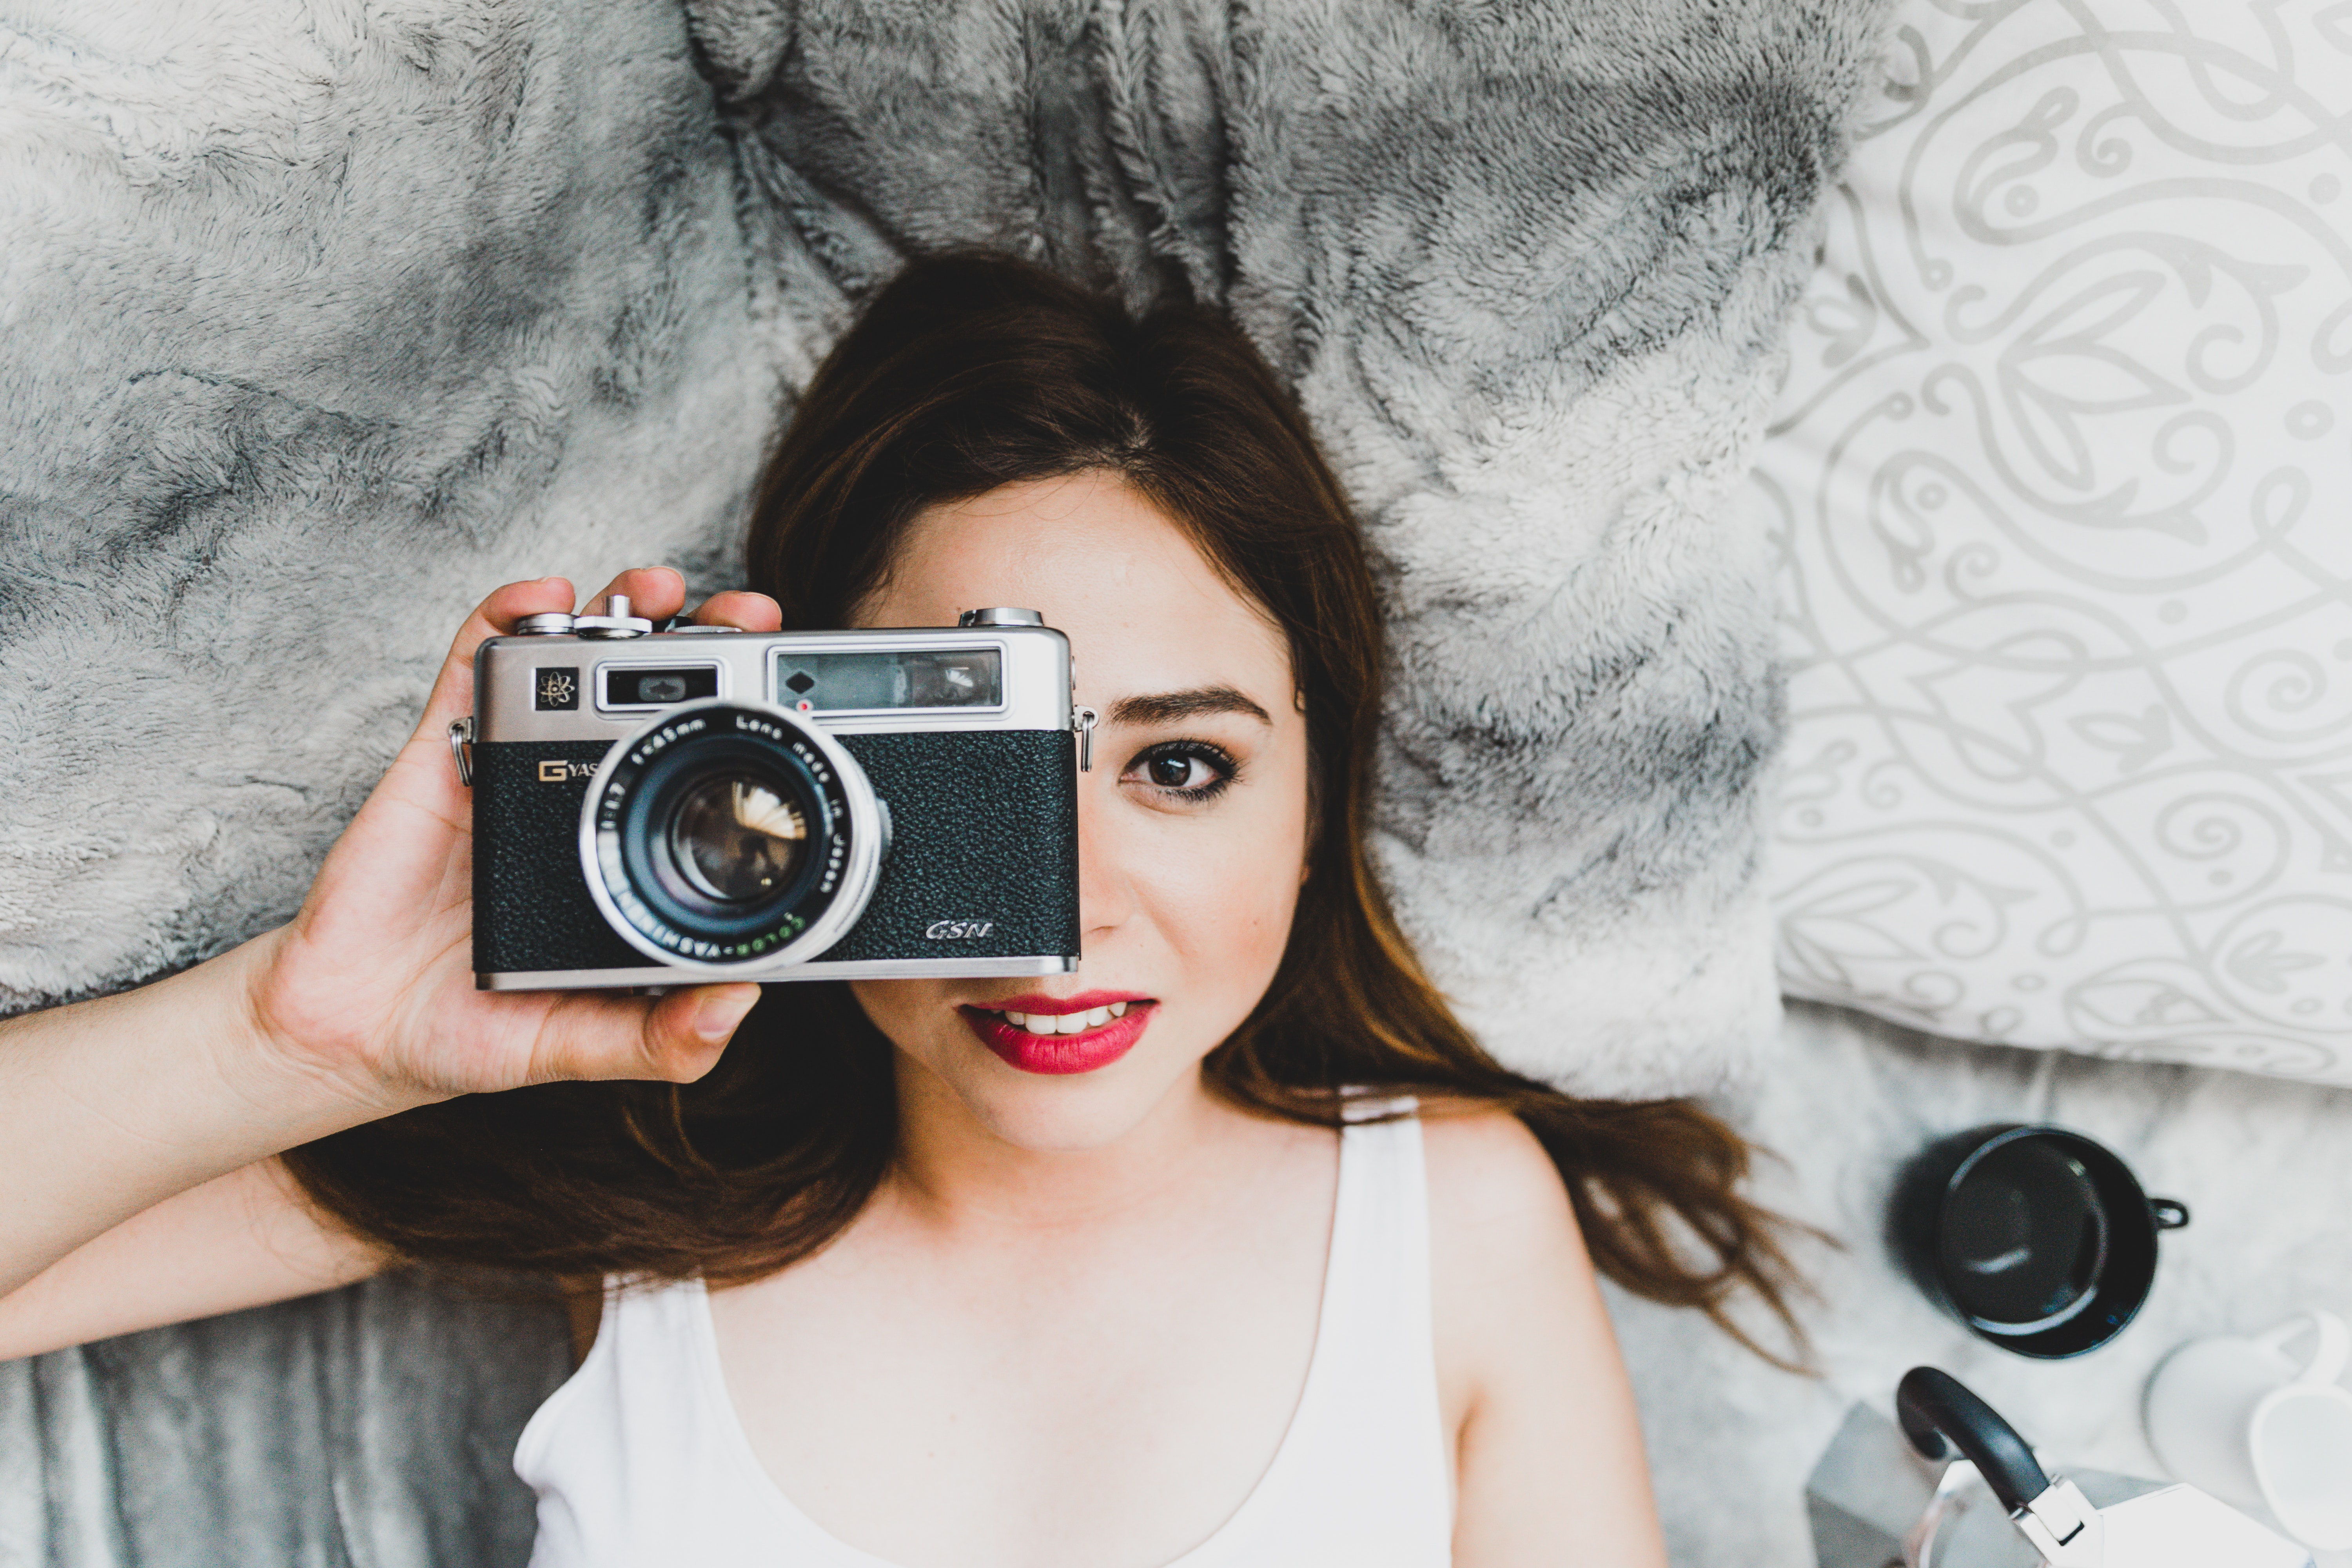
Point and shoot camera, hair, camera, photograph, cameras optics, digital camera, skin, photographer, mirrorless interchangeable lens camera, beauty, pink, photography, lip, snapshot, eye, camera accessory, Colorfulness, stock photography, blond, camera lens, single lens reflex camera, film camera, black hair, hand, room, lens, selfie, reflex camera, brown hair, eyelash, long hair, flash photography